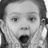
Emotion: surprise